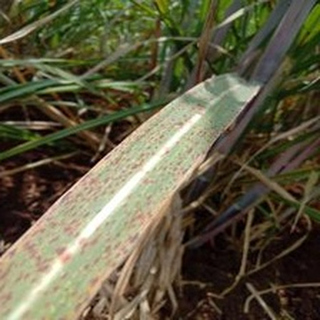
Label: sugarcane_rust